Jean-Edmond Laroche-Joubert

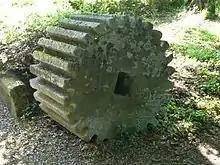
Old pulp shredding wheel at the Papeterie de l'Escalier, La Couronne

Employees received production bonuses, a share of profits, and could acquire shares in the company and thus become co-owners.